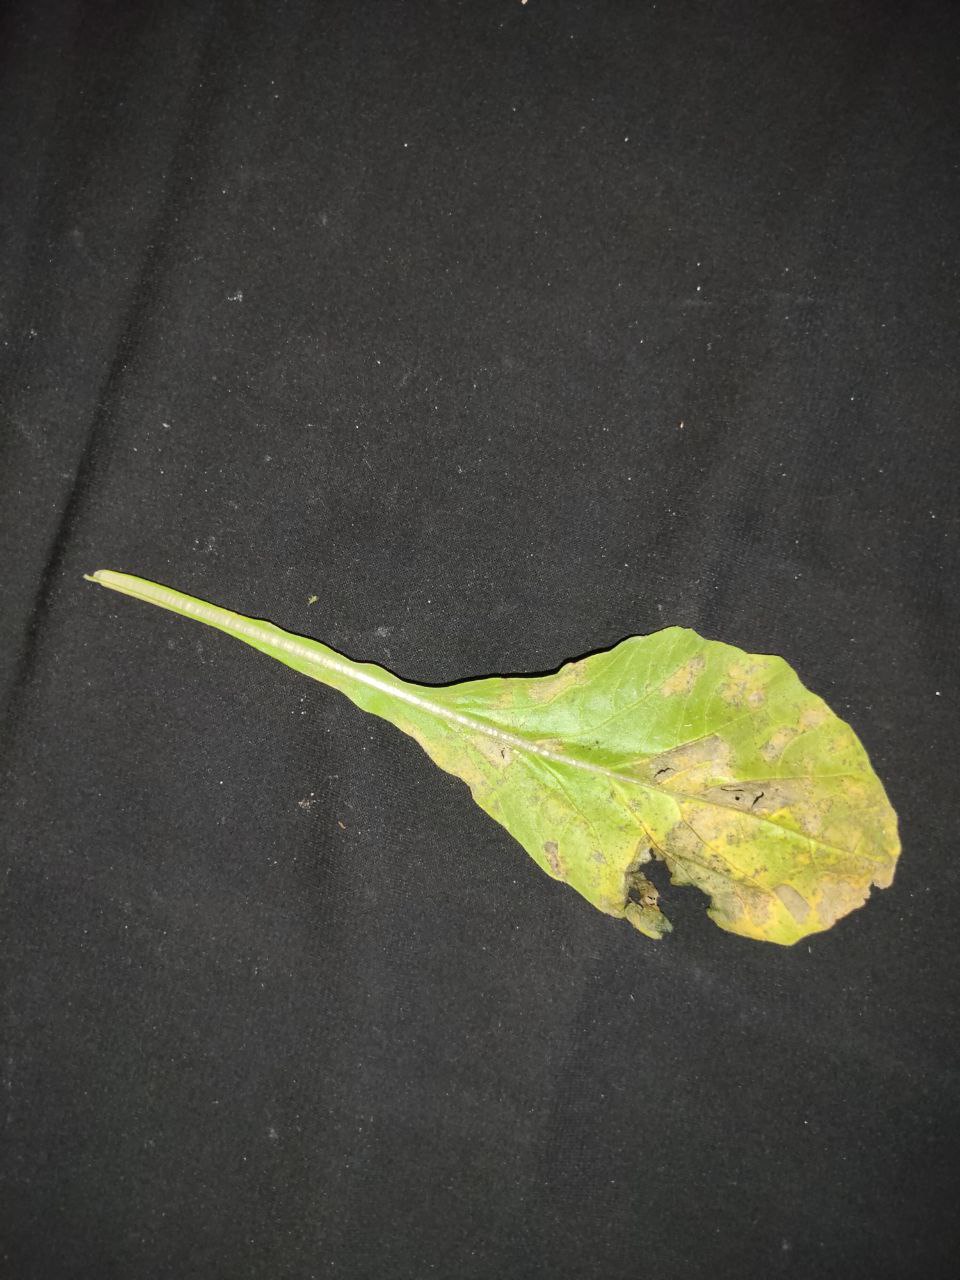
Label: Downey mildew